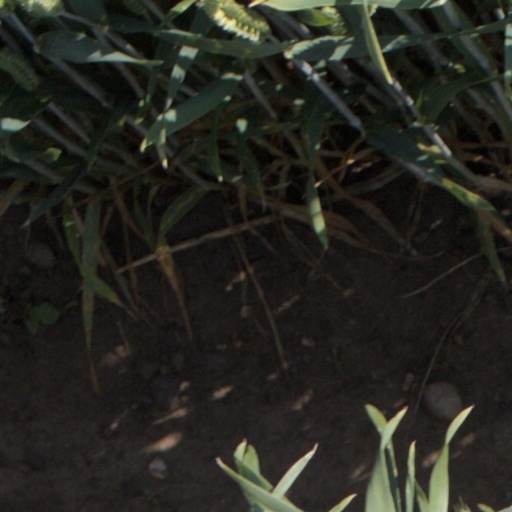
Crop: wheat